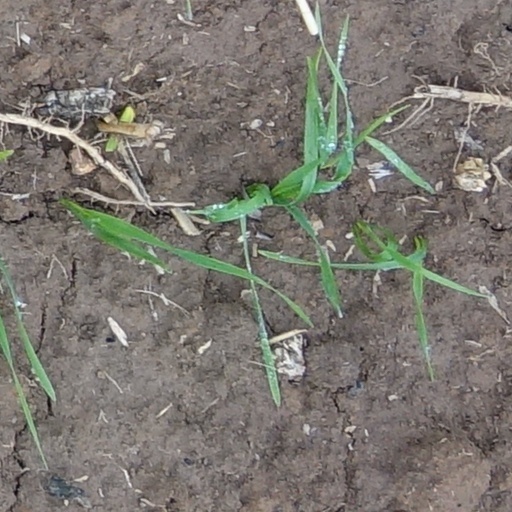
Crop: wheat